Häagen-Dazs

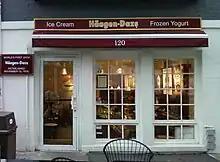
Häagen-Dazs' first store at 120 Montague Street, Brooklyn, New York

Häagen-Dazs's founder Reuben Mattus was born in Poland in 1912 to Jewish parents. His father died during World War I, and his widowed mother migrated to New York City with her two children in 1921. They joined an uncle who was in the Italian lemon-ice business in Brooklyn. By the late 1920s, the family began making ice pops, and by 1929, chocolate-covered ice cream bars and sandwiches under the name Senator Frozen Products on Southern Boulevard in the South Bronx, delivering them with a horse-drawn wagon to neighborhood stores in the Bronx.